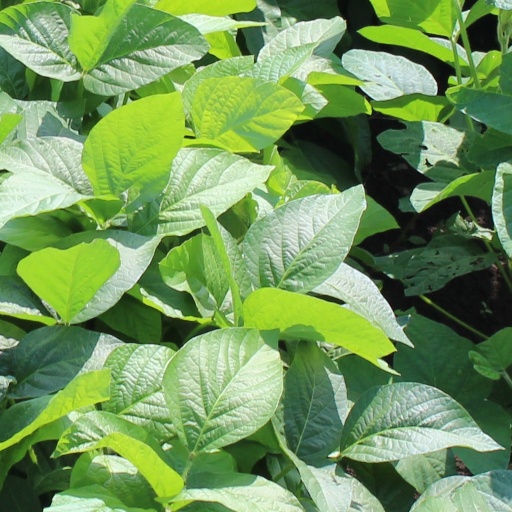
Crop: soybean